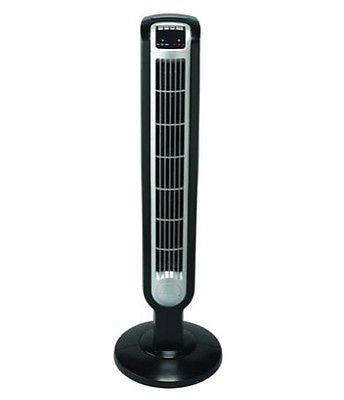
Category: fan